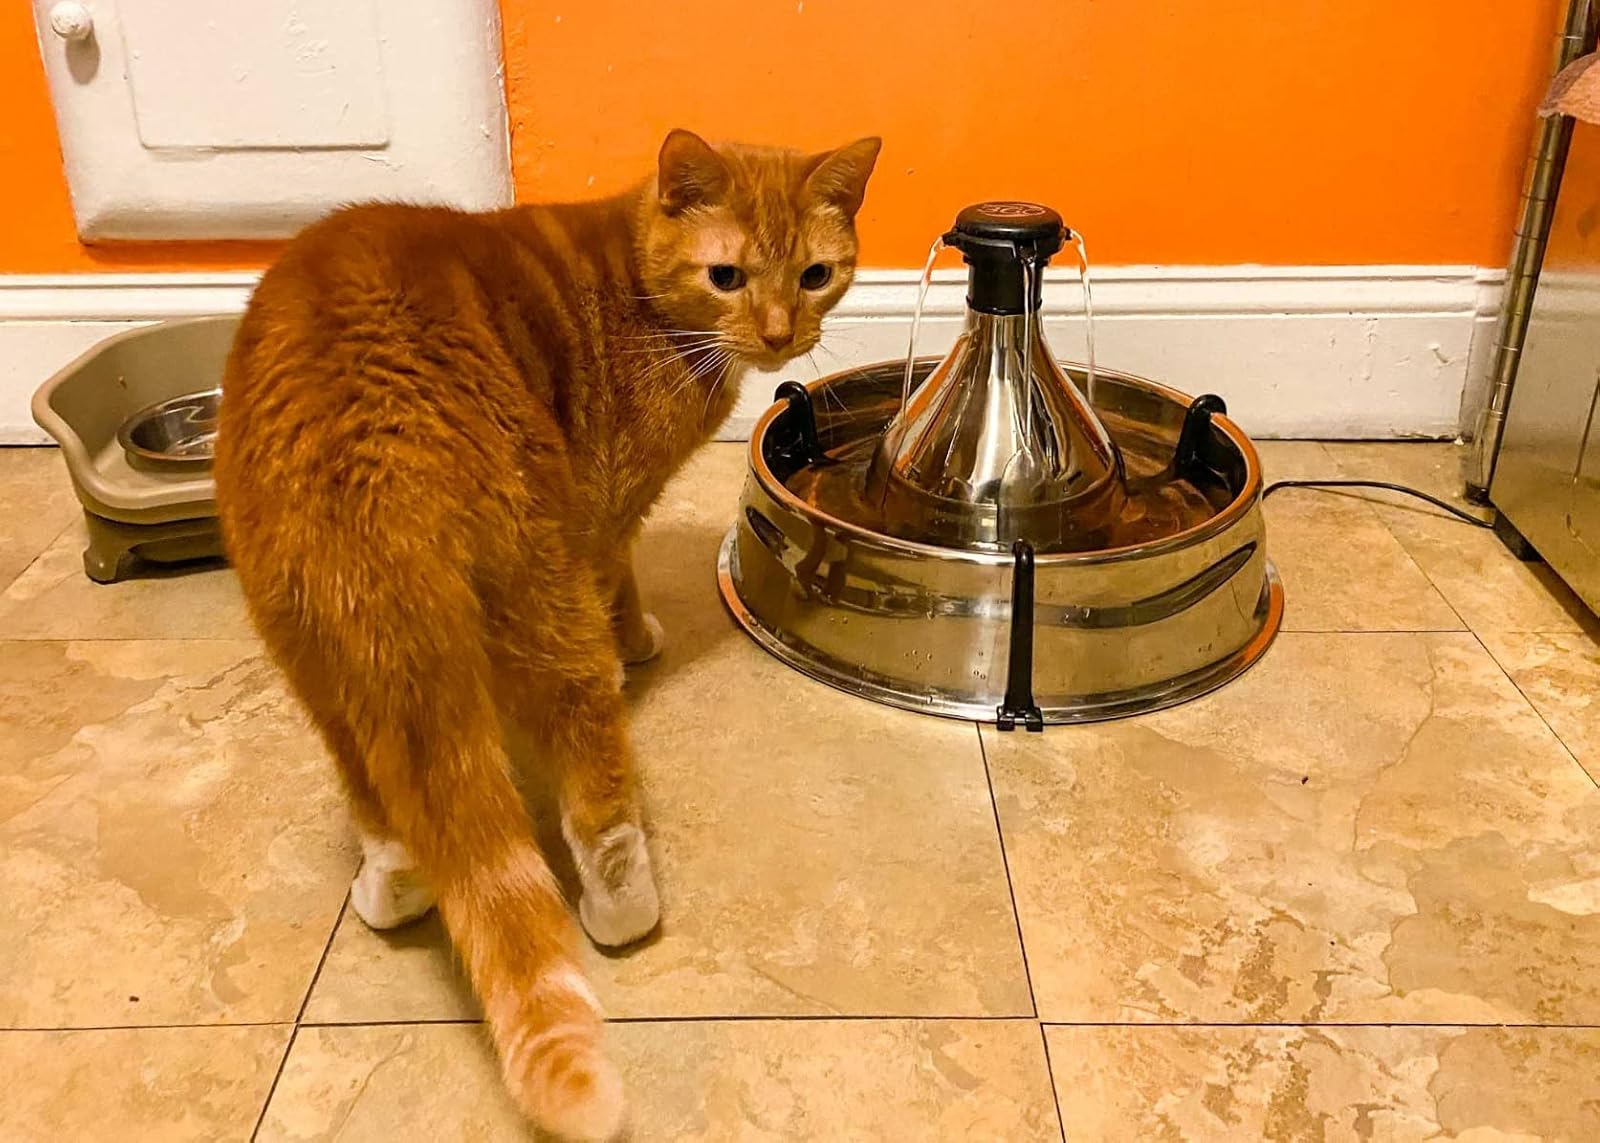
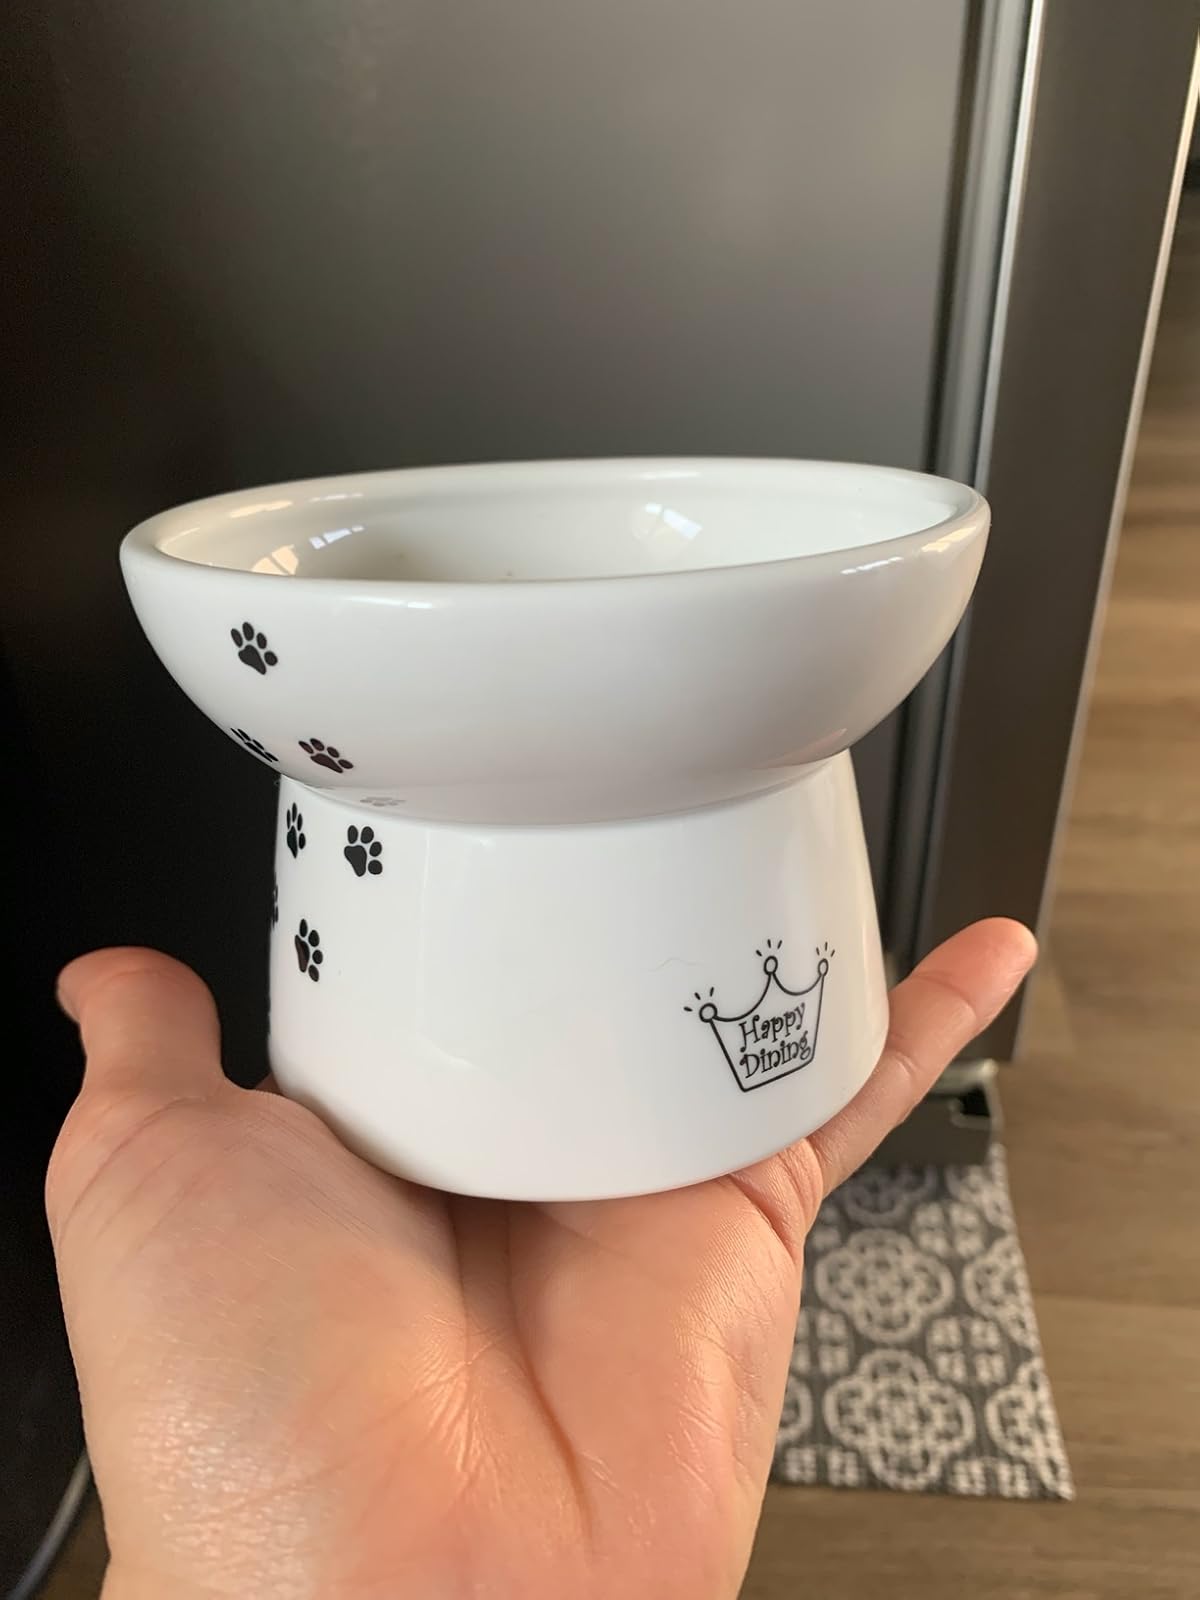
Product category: items_bowl
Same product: no